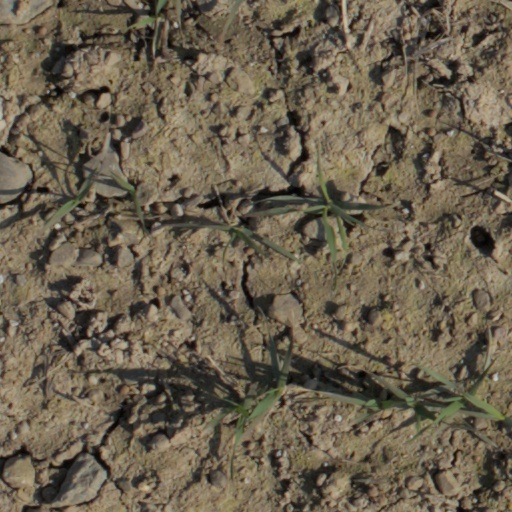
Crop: wheat